Rick Wakeman

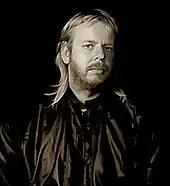
Wakeman in 1988

Wakeman's fortunes changed when he was invited to join Yes in Montreux, Switzerland in November 1976, as they were working on new songs for "Going for the One" (1977). Keyboardist Patrick Moraz had left during the early stages in part due to the "enormous psychological pressures within the group". Upon hearing the new material, which was more accessible and in a style that he could relate and contribute towards, Wakeman agreed to join the band initially as a session musician. Hours after he subsequently agreed to rejoin full-time, he found the "Melody Maker" had printed the headline "Wakeman rejoins Yes" as its front cover article. Lane had informed the press of his return without consulting him. "Tormato" (1978) features Wakeman playing a Birotron, a tape replay keyboard that used 8-track tape cartridges and contributed funds to its development. He is reported to have given the album its name by throwing a tomato at a showing of the art used for the album's cover.